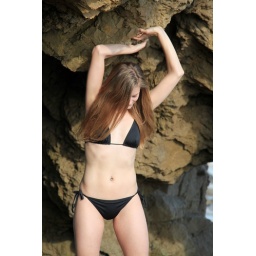
Photoshoot of a pretty model with long blonde hair and blue eyes in a black bikini.